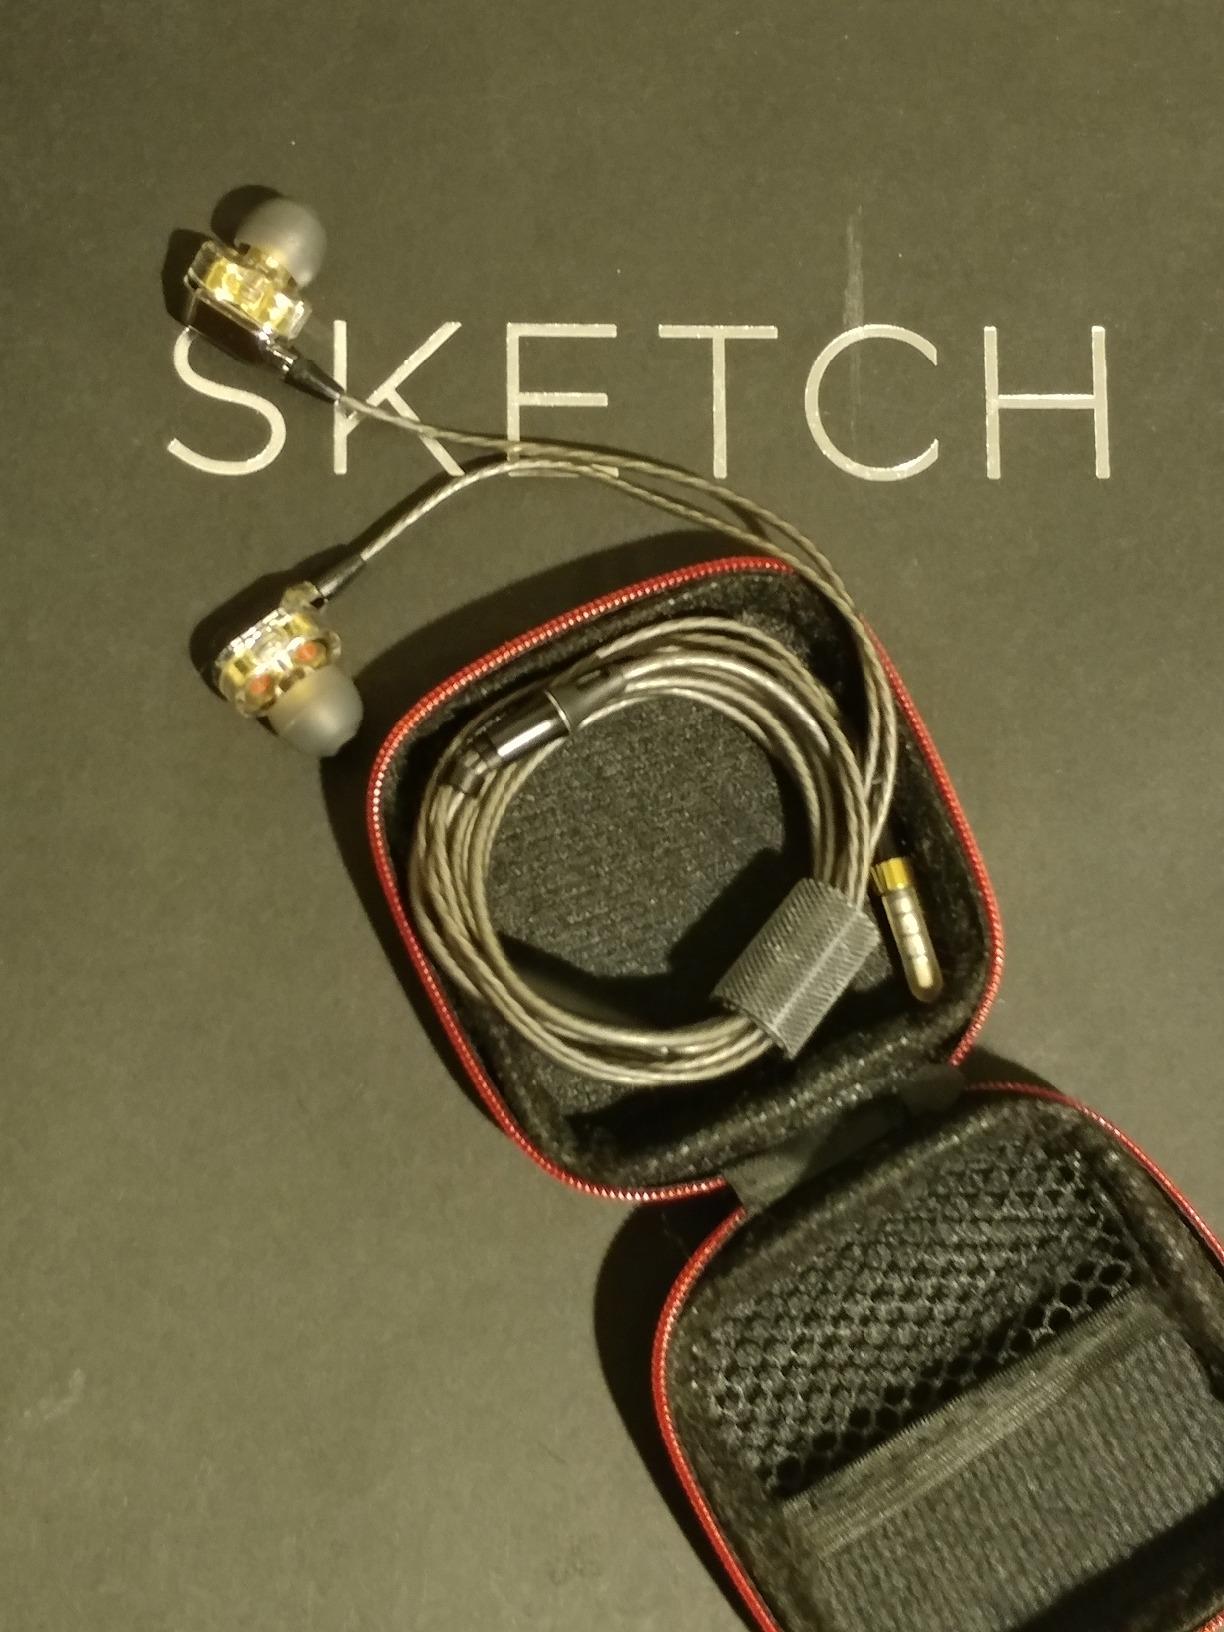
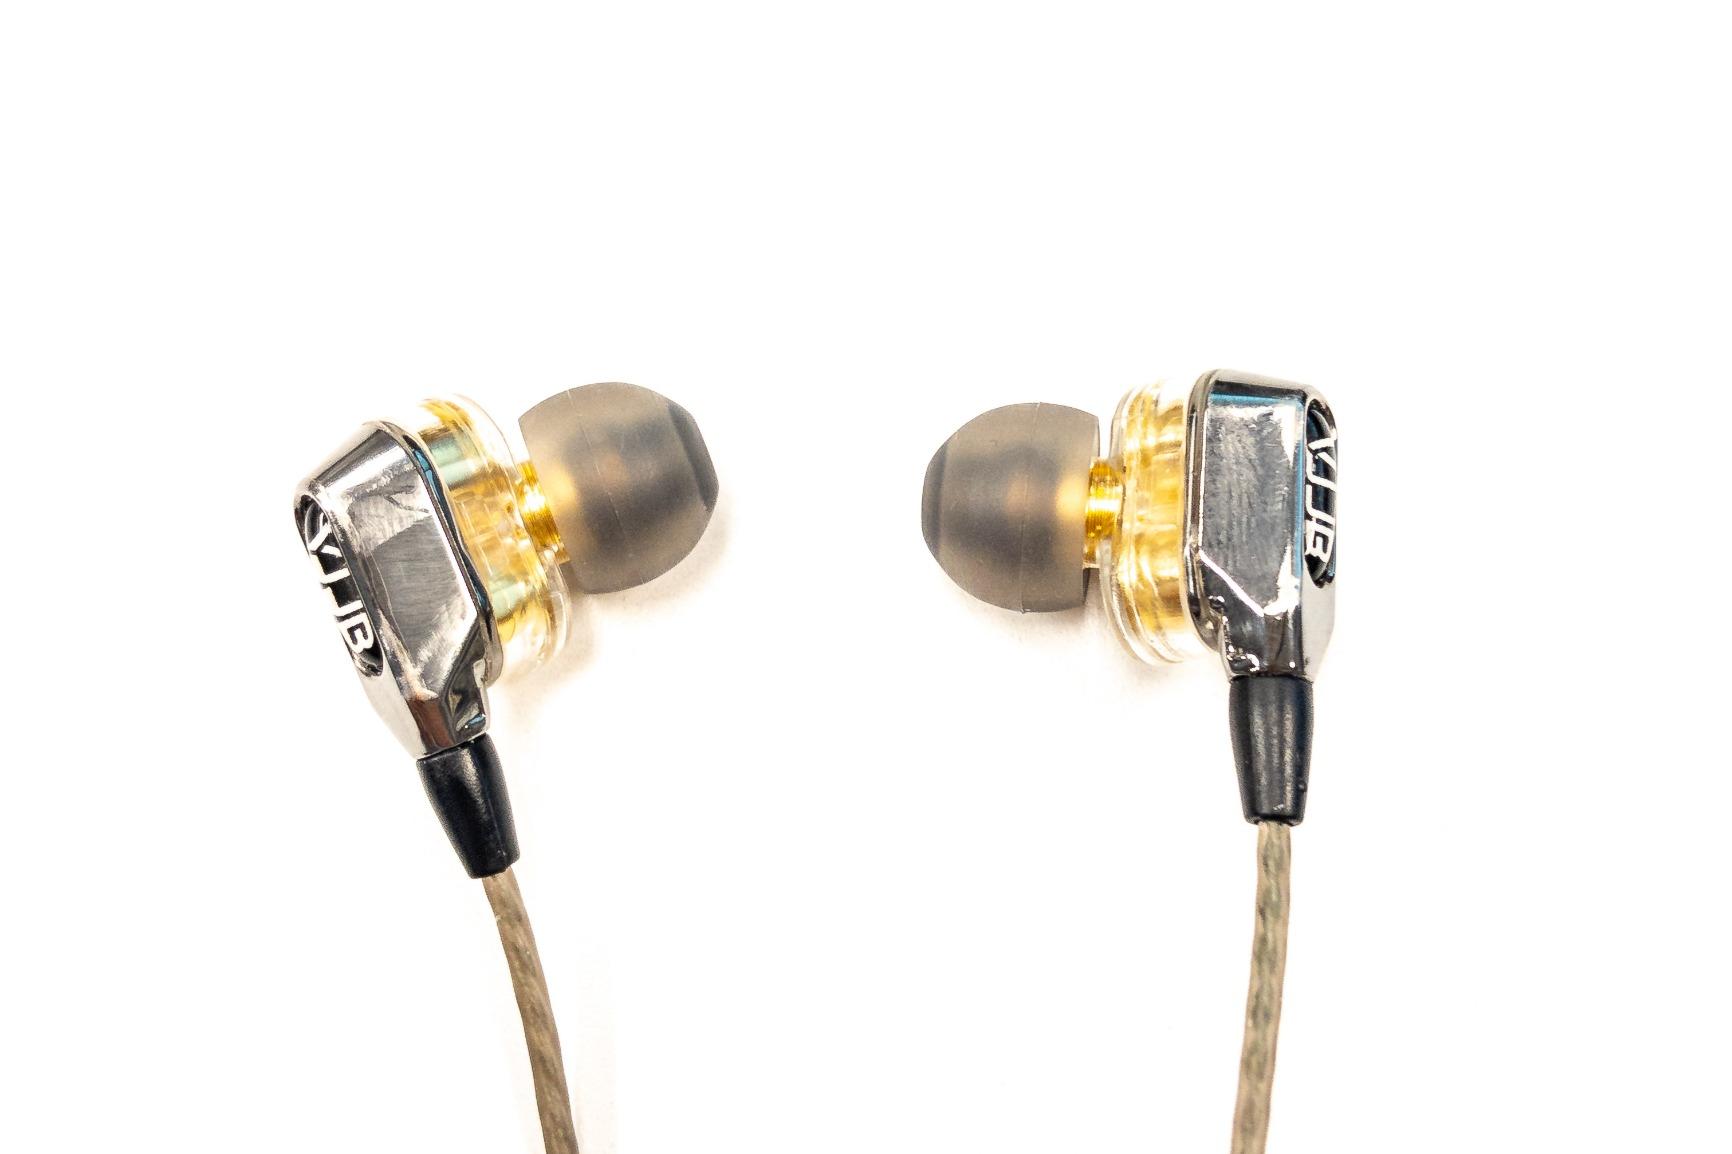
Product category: headphones
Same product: yes